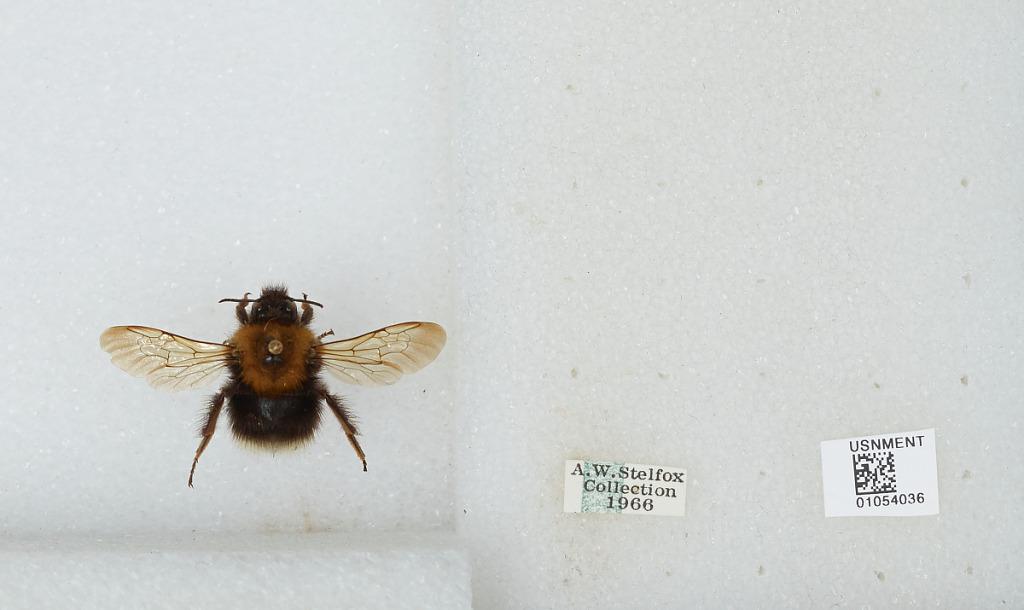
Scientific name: Bombus sp.